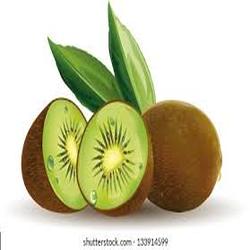
Label: Kiwi